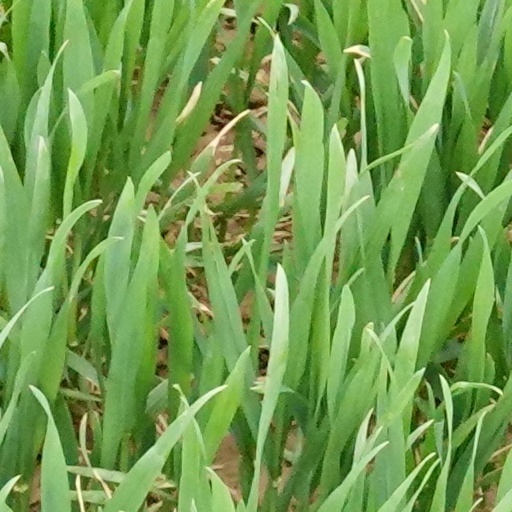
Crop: wheat